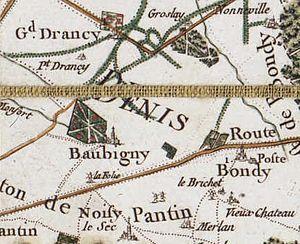
Bobigny (France) - Carte de Cassini, vers 1780
Bobigny est une commune française située dans le département de la Seine-Saint-Denis, dont elle est la préfecture, en région Île-de-France. Ses habitants sont appelés les Balbyniens.